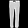
Label: Trouser